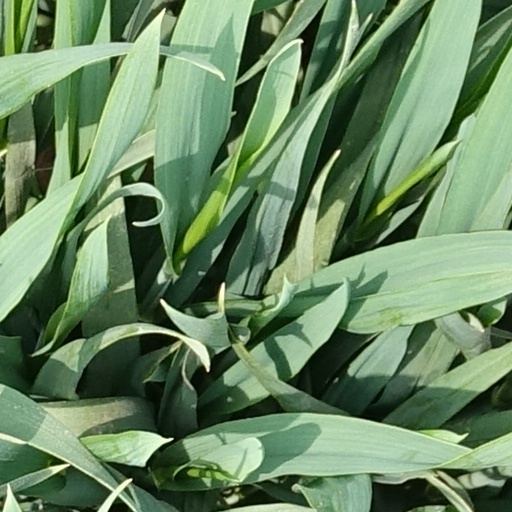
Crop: wheat